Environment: lab
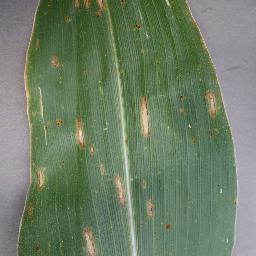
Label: gray_leaf_spot